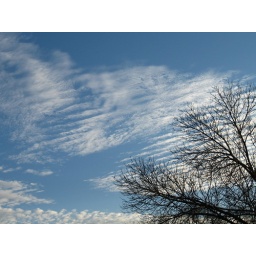
This was in the parking lot at work this morning. I love the clouds and the blue blue of the sky.